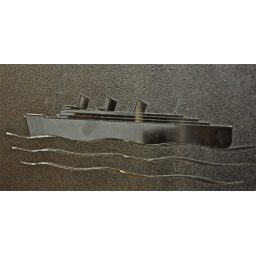
Seen on an office door aboard the Queen Mary in Long Beach, CA.